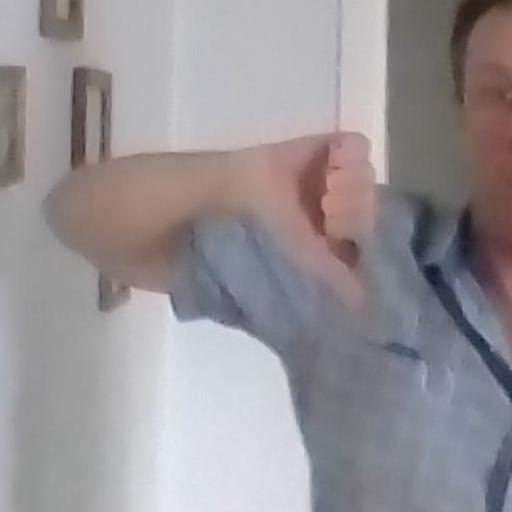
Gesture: dislike